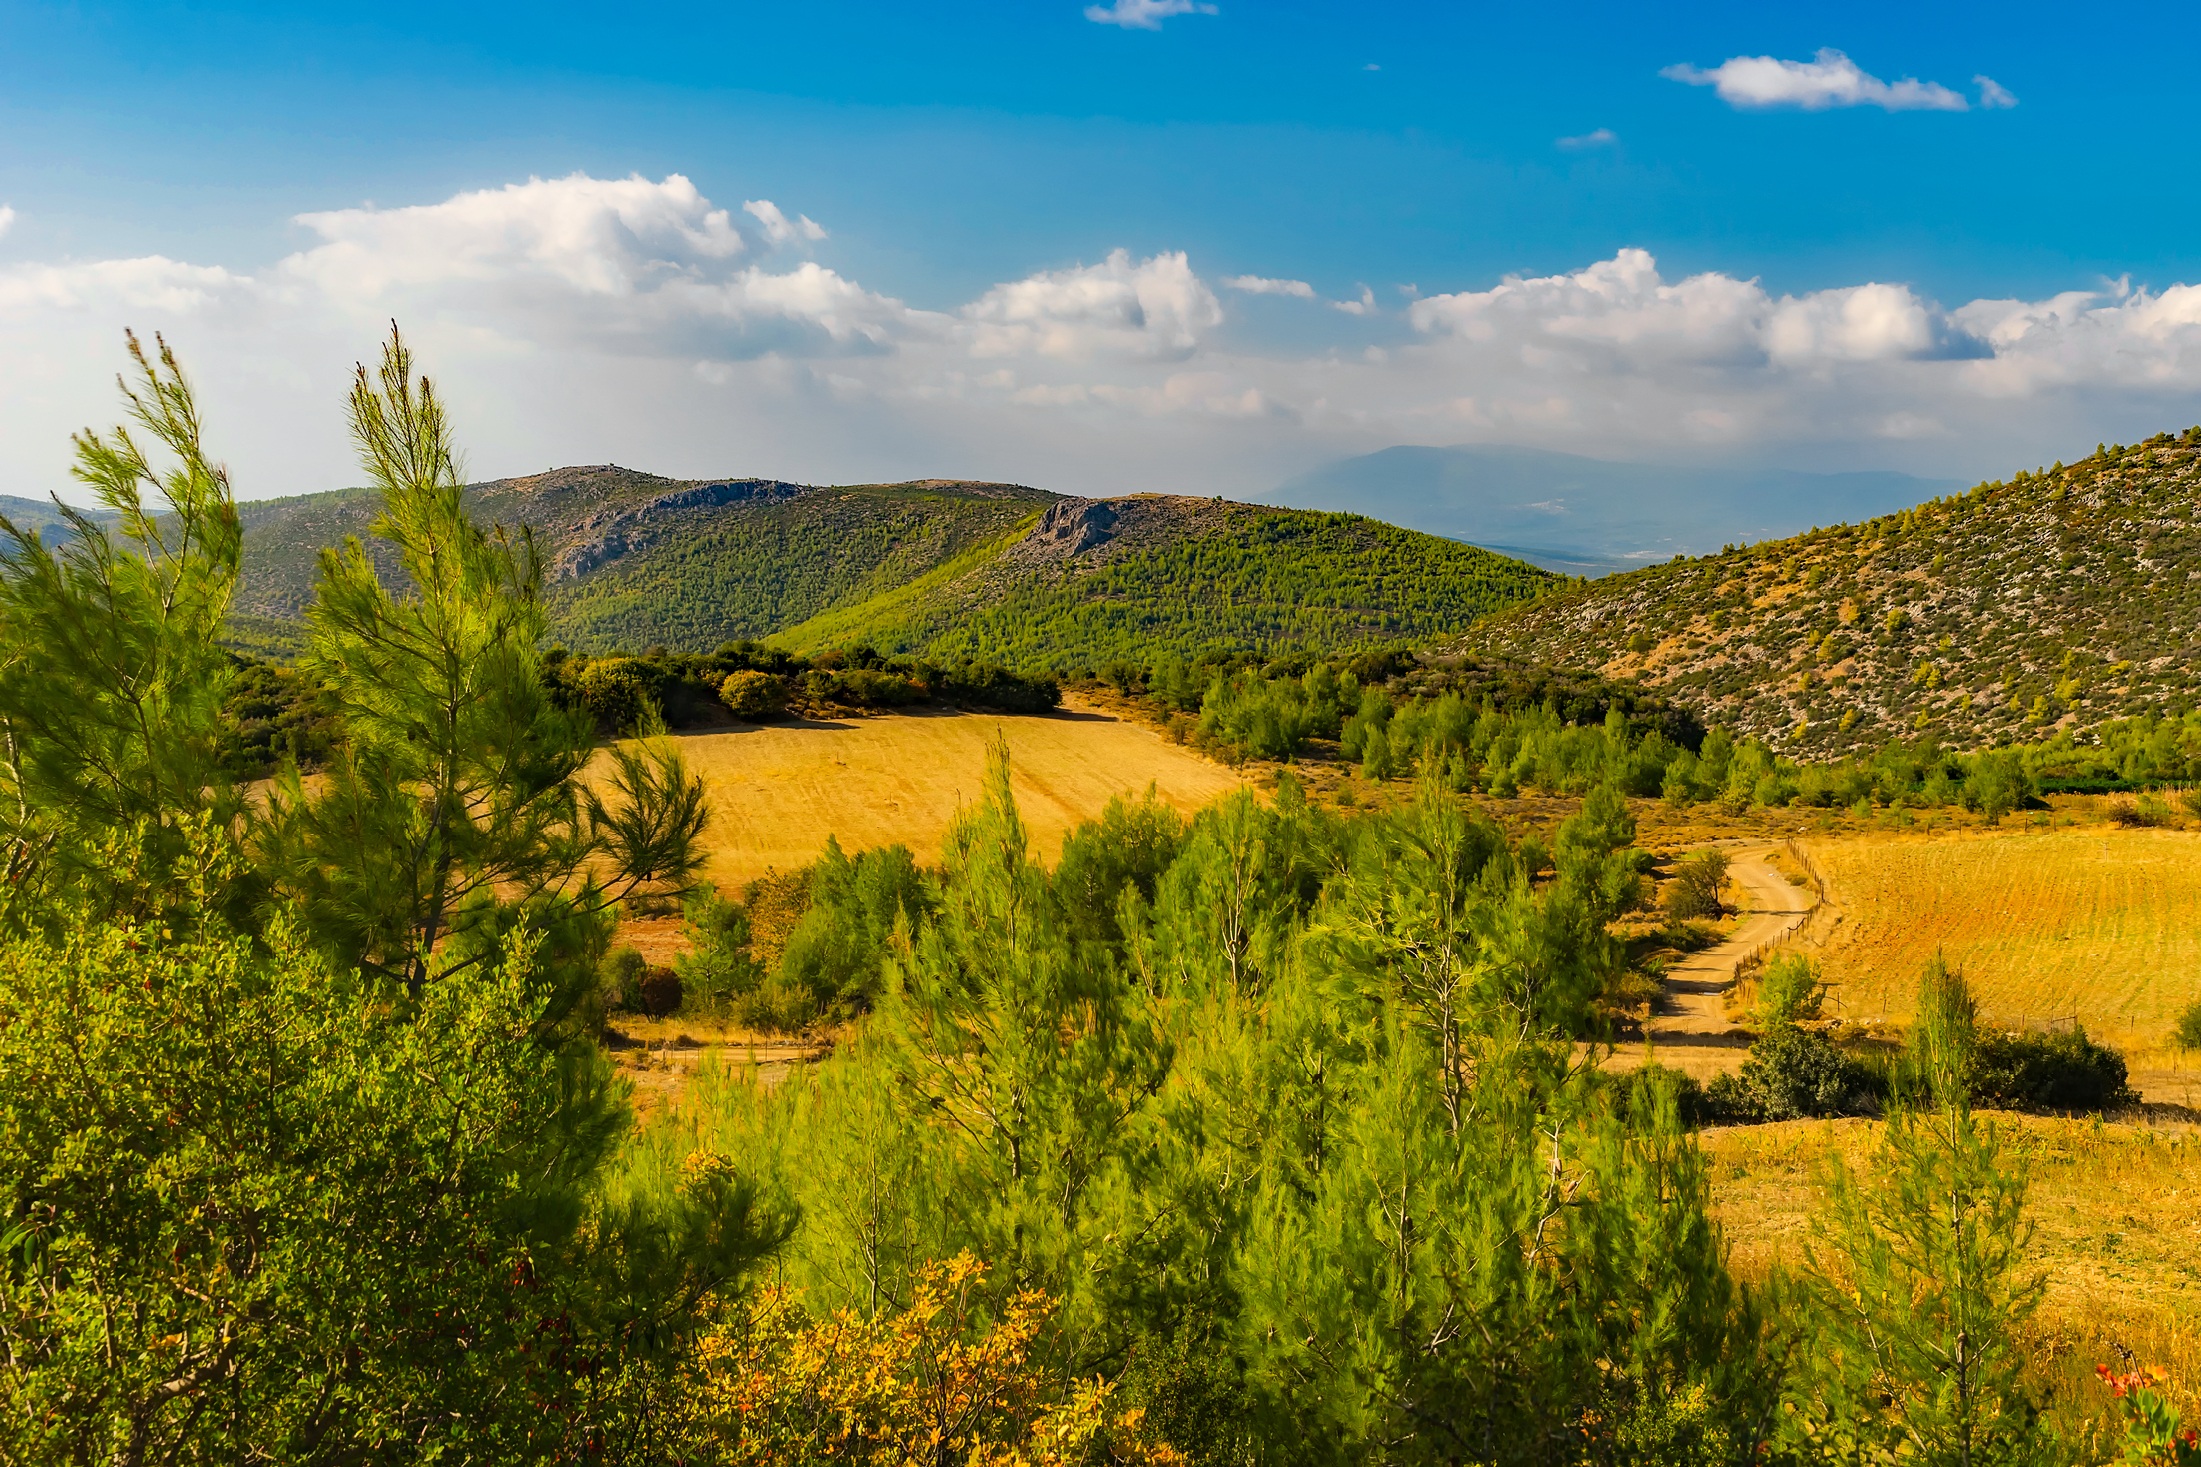
landscape, tree, nature, forest, grass, wilderness, mountain, sky, field, farm, meadow, prairie, countryside, leaf, hill, flower, lake, valley, mountain range, country, rural, scenic, pasture, autumn, agriculture, ridge, trees, outdoors, woods, hills, hdr, clouds, mountains, grassland, plateau, greece, habitat, ecosystem, rural area, natural environment, geographical feature, mountainous landforms